Sinking of Prince of Wales and Repulse

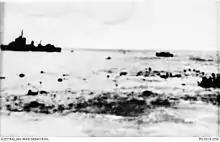
Survivors from and in the water as a destroyer moves in for the rescue.

The torpedo hit had devastating further effects. First, it caused an 11.5-degree list to port, resulting in the starboard 5.25-inch anti-aircraft turrets being unable to depress far enough to engage low-level attackers. Furthermore, power to "Prince of Wales" aft 5.25 inch dual-purpose turrets was cut, leaving her unable to effectively counter further attacks. Power loss to her pumps resulted in an inability to pump out the in-rushing flood water faster than it was entering the breached hull. The torpedo damage also denied her much of her auxiliary electrical power, vital for internal communications, ventilation, steering gear, and pumps, and for training and elevation of the 5.25-inch and 2-pounder gun mounts. All but S1 and S2 5.25 inch turrets were almost unmanageable, a factor compounded by the list, rendering their crews unable even to drag them around manually using chains. The crews also had difficulty bringing the heavy 2-pounder mountings into manual operation. The extensive internal flooding and shaft damage caused the shutting down of the inboard port propeller shaft, leaving the ship under the power of only the starboard engines and able to make just 15 knots at best. With her electric steering unresponsive, the ship was virtually unmanageable.